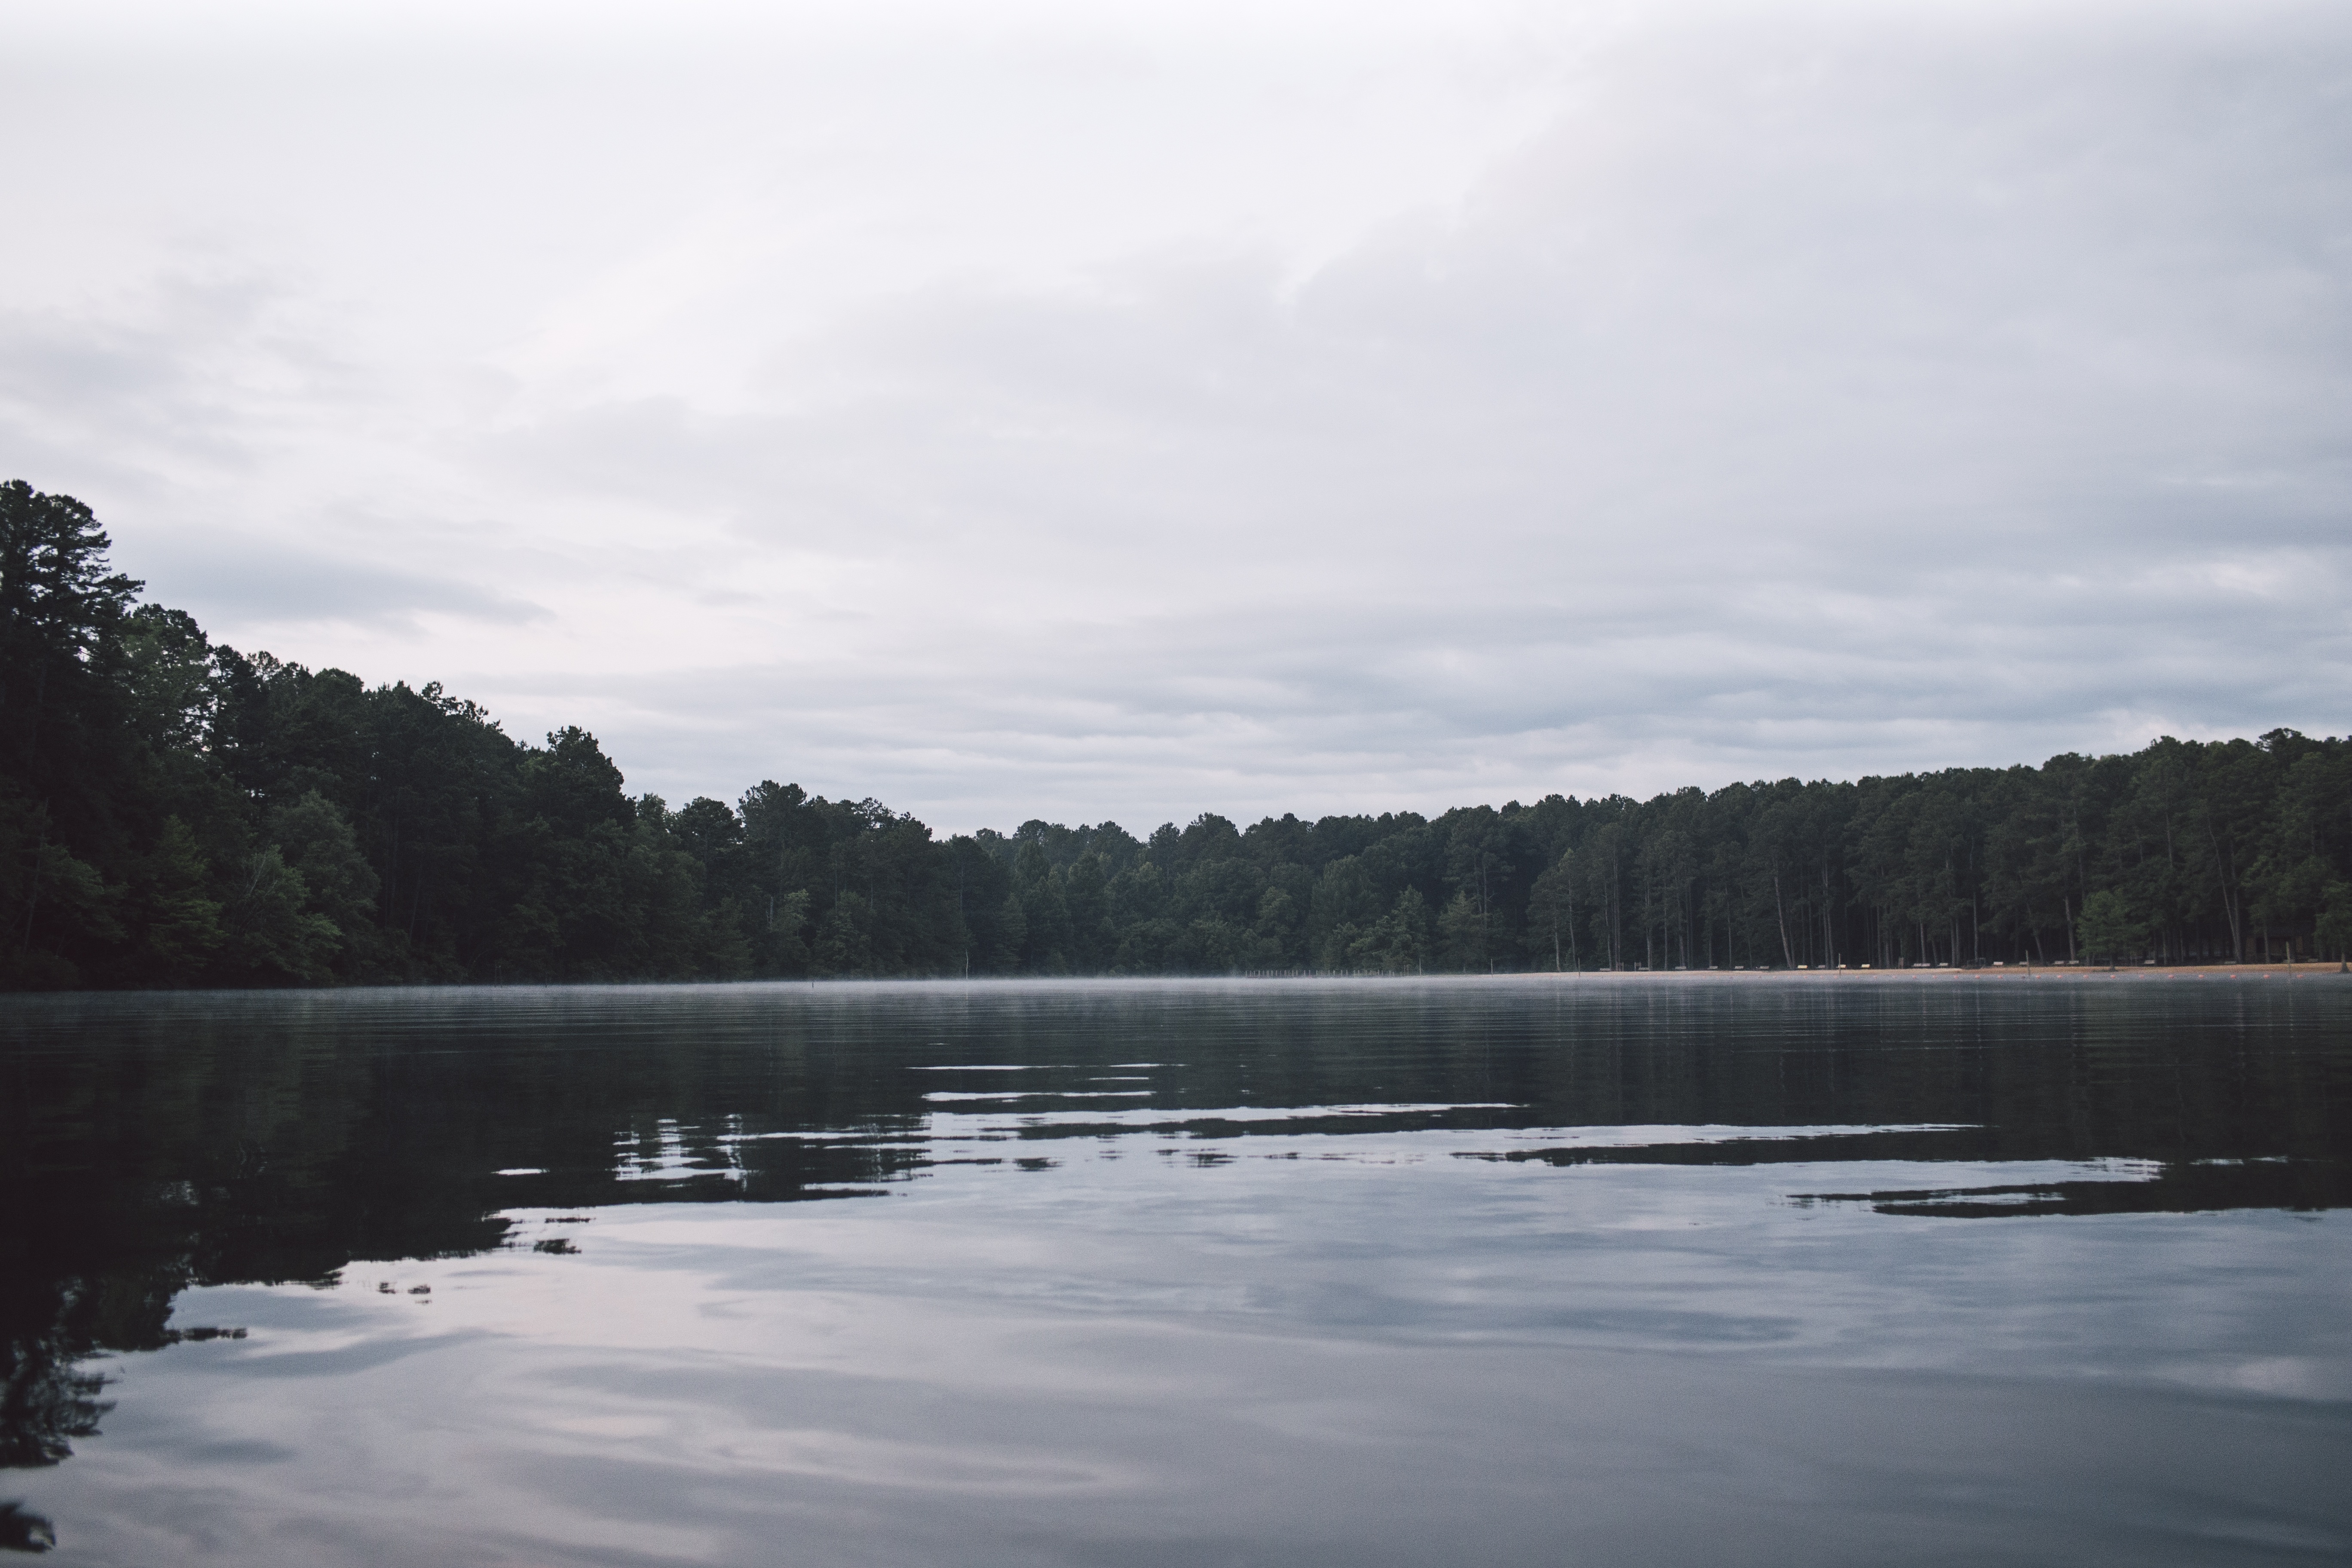
landscape, water, nature, cloud, lake, river, pond, reflection, reservoir, body of water, trees, reflections, loch